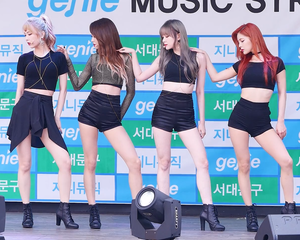
Nine Muses était un girl group sud-coréen formé sous Star Empire Entertainment. Le groupe débute en 2010 avec le titre "No Playboy" venant de l'album single, Let's Have a Party. Le nom du groupe provient des neuf muses de la mythologie grecque.